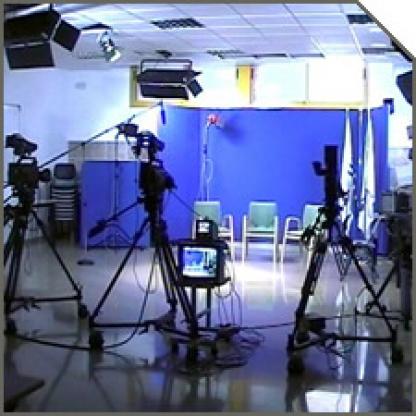
Scene: Indoor